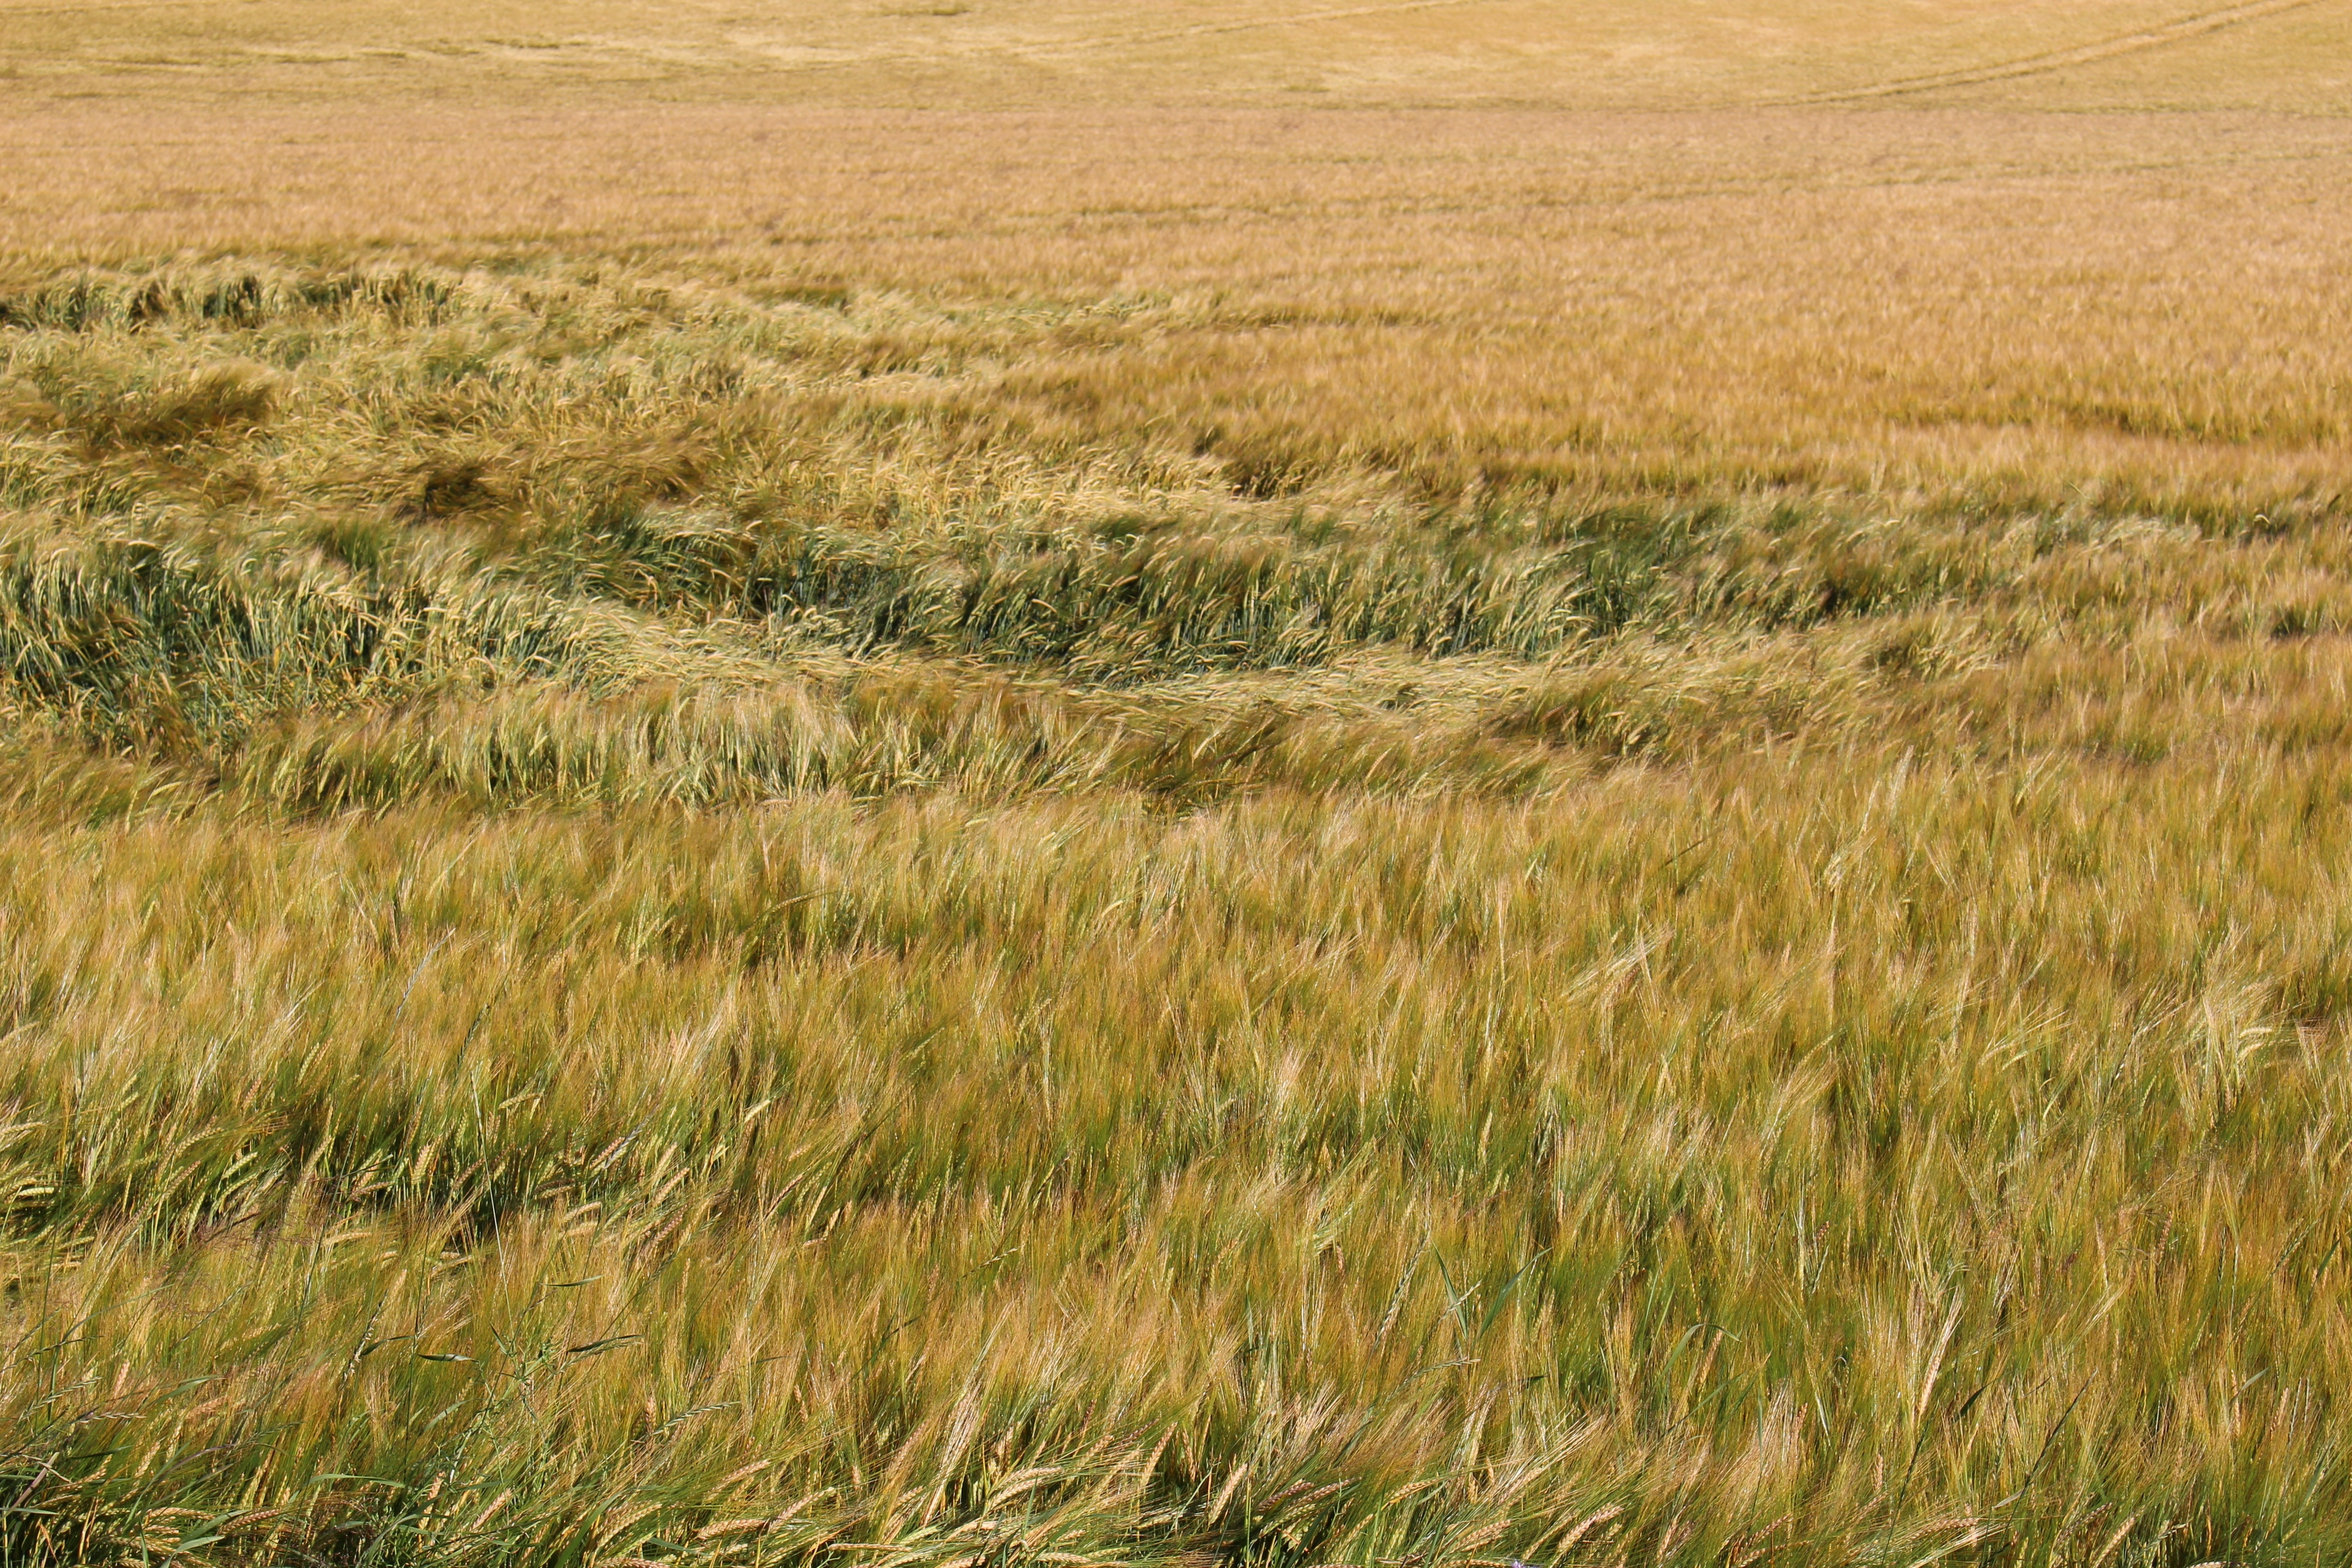
grass, marsh, plant, field, meadow, barley, wheat, prairie, wind, summer, food, crop, soil, agriculture, savanna, plain, grassland, badlands, rye, wetland, cereals, habitat, ecosystem, steppe, salt marsh, flowering plant, eddy, triticale, natural environment, grass family, land plant, phragmites, ecoregion